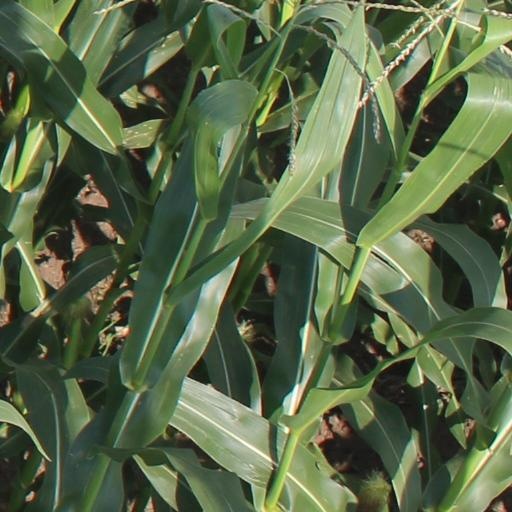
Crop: maize; corn